Demetrius Byrd

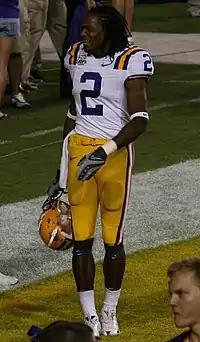
Byrd with the LSU Tigers in 2007

Demetrius Byrd (born June 30, 1986) is an American former professional football wide receiver. He was selected by the San Diego Chargers in the seventh round of the 2009 NFL draft. He played college football at Louisiana State University.